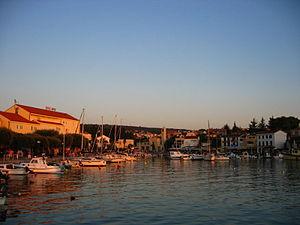
Malinska-Dubašnica est une municipalité située sur l'île de Krk, dans le comitat de Primorje-Gorski Kotar, en Croatie. Au recensement de 2001, la municipalité comptait 2 726 habitants, dont 89,91 % de Croates et le village de Malinska, siège de la municipalité, comptait 607 habitants.
Malinska est une localité et une station balnéaire de Croatie située sur l'île de Krk et dans la municipalité de Malinska-Dubašnica, comitat de Primorje-Gorski Kotar. En 2001, la localité comptait 607 habitants.